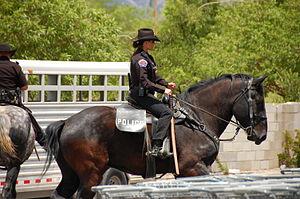
Un percheron de la police montée
Le Percheron est la plus connue des races de chevaux françaises. Cheval de trait issu selon la légende d'étalons arabes amenés dans le comté du Perche au VIIIᵉ siècle, il résulte plus vraisemblablement d'une longue sélection par ses éleveurs. Sa capacité à déplacer rapidement des véhicules hippomobiles à l'attelage au trot est privilégiée dès la fin du XVIIIᵉ siècle et au début du XIXᵉ siècle, ce qui lui vaut son surnom de « diligencier ». Massivement employé pour les postes et la compagnie des omnibus, avec l'arrivée du chemin de fer, il est sélectionné pour tracter de plus lourdes charges au pas et au trot, en travail agricole et au labour.